Chestnuts Long Barrow

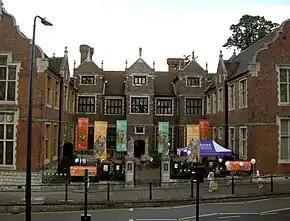
Finds from the 1957 excavation are stored at Maidstone Museum

From the available evidence, it was clear that this demolition was not carried out with the intent of collecting building stone nor for the clearance of ground for cultivation. Alexander believed the damage to the chamber was the result of robbery. Supporting this idea is comparative evidence, with the Close Roll of 1237 ordering the opening of barrows on the Isle of Wight in search for treasure, a practice which may have spread to Kent around the same time. Alexander believed that the destruction may have been brought about by a special commissioner, highlighting that the "expertness and thoroughness of the robbery" would have required more resources than a local community could muster. He further suggested that the individuals who damaged the monument might have also been responsible for the damage at Kit's Coty House, Coldrum Long Barrow, and Addington Long Barrow, while Ashbee suggested that the same could also be the case for Lower Kit's Coty House. Rather than robbery, Ashbee thought iconoclasm was the probable cause of the medieval damage to the chamber. He suggested that the burial of the stones indicated that Christian zealots had tried to deliberately destroy and defame the pre-Christian monument.